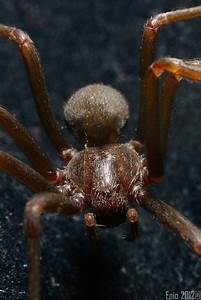
Label: ragno